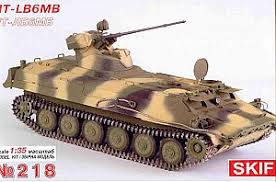
Label: MT_LB